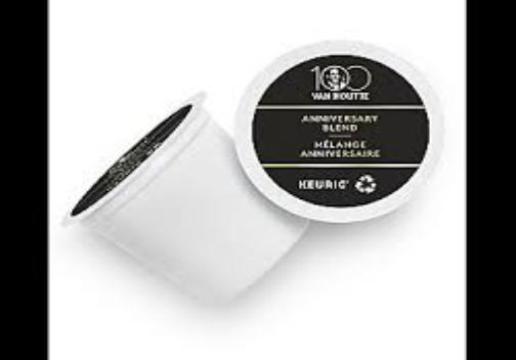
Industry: Food